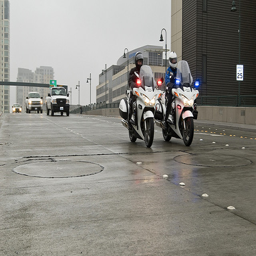
Two motorcyclists ride identical bikes down a highway.
A couple of motorcycle cops riding next to each other.
Two police motorbikes lead a convoy of cars on the road
Police are riding motorcycles down the open road.
A road with trucks and two motor bikes.